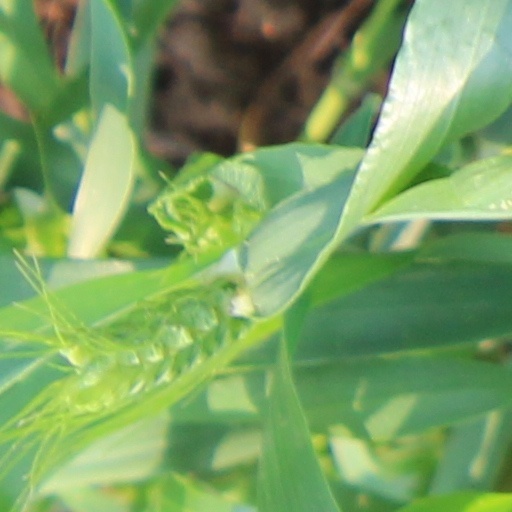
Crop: wheat